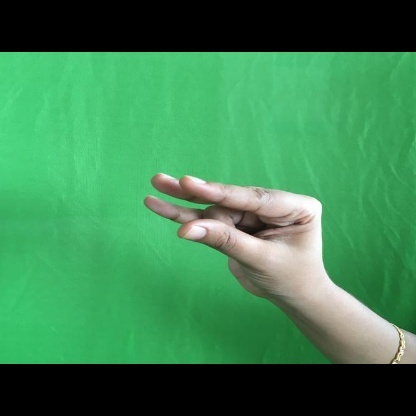
Mudra: Kangulam